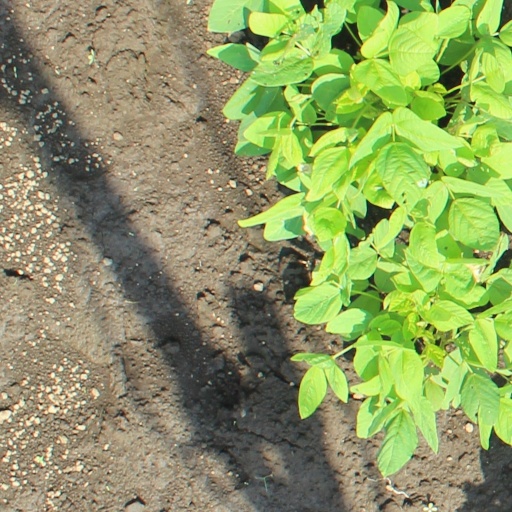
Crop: soybean